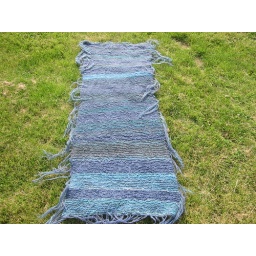
Knit in Handspun Isle de France x Dorset cross wool in both a variegated blue and a solid blue